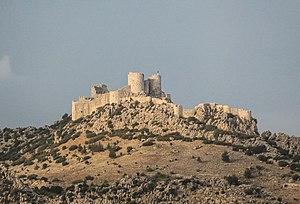
Yilan Kale (château au serpent), province d'Adana, Turquie